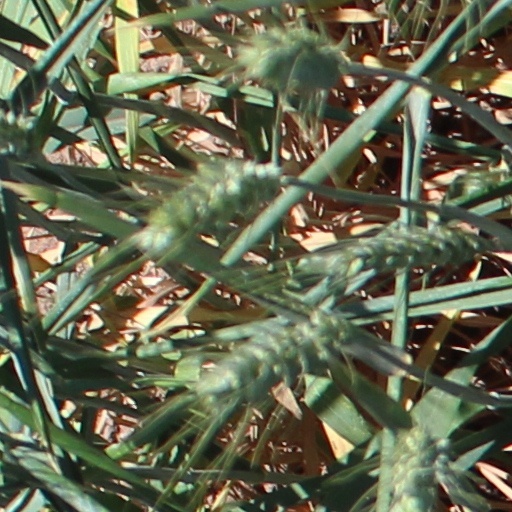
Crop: wheat